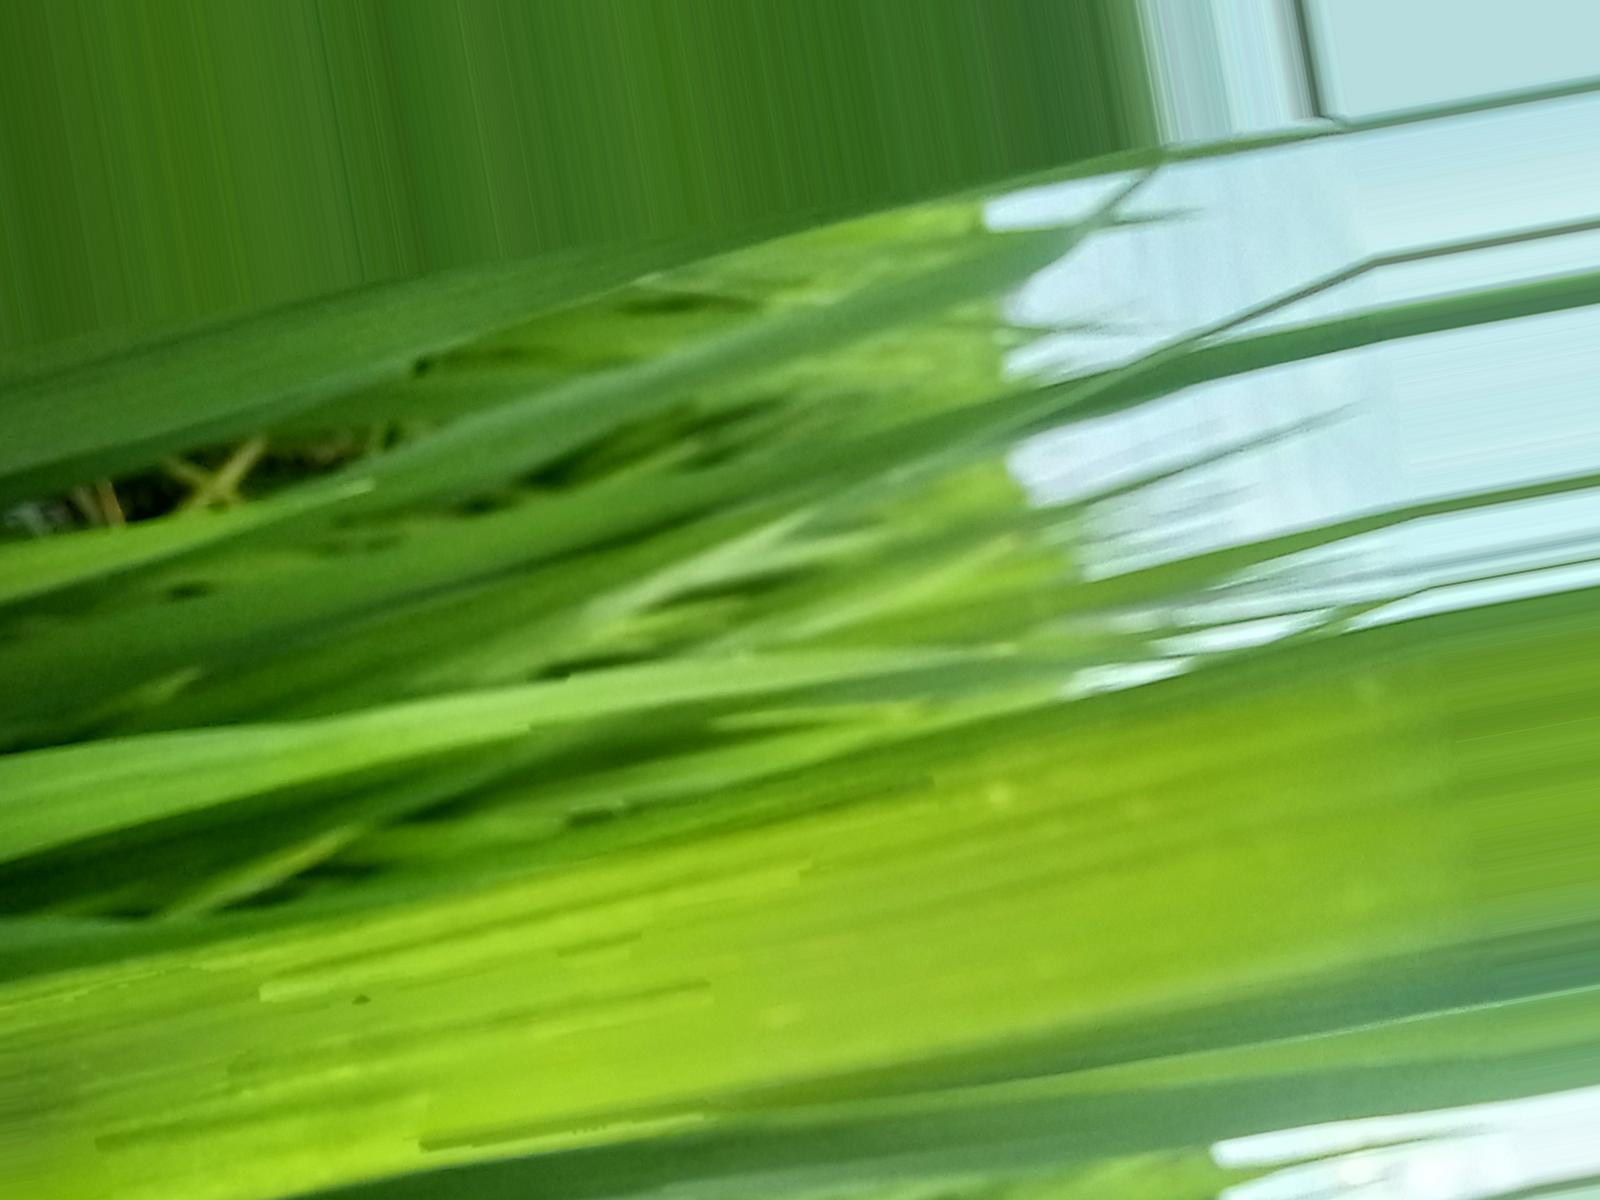
Nhãn: Healthy